Fortifications of Portsmouth

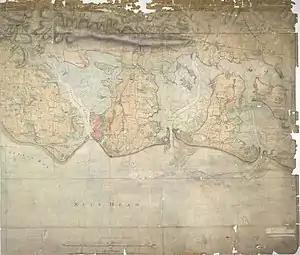
1797 Ordnance Survey map, showing fortifications around Portsmouth and Portsea, fortified Gosport to the west, Hilsea Lines to the north, Fort Cumberland to the east.

In the 18th century, Portsea started to grow up around the dockyard and in the 1770s a series of ramparts and moats were constructed to protect this new settlement.